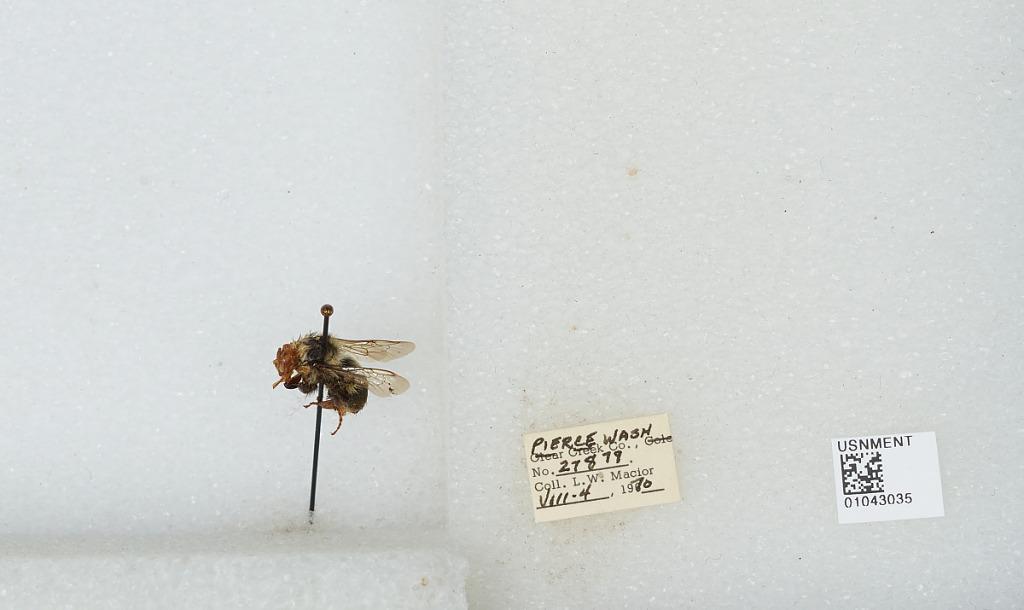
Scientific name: Bombus bifarius nearcticus
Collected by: L. Macior
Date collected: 1970-8-4
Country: United States
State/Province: Washington
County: Pierce
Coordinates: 47.05, -122.12